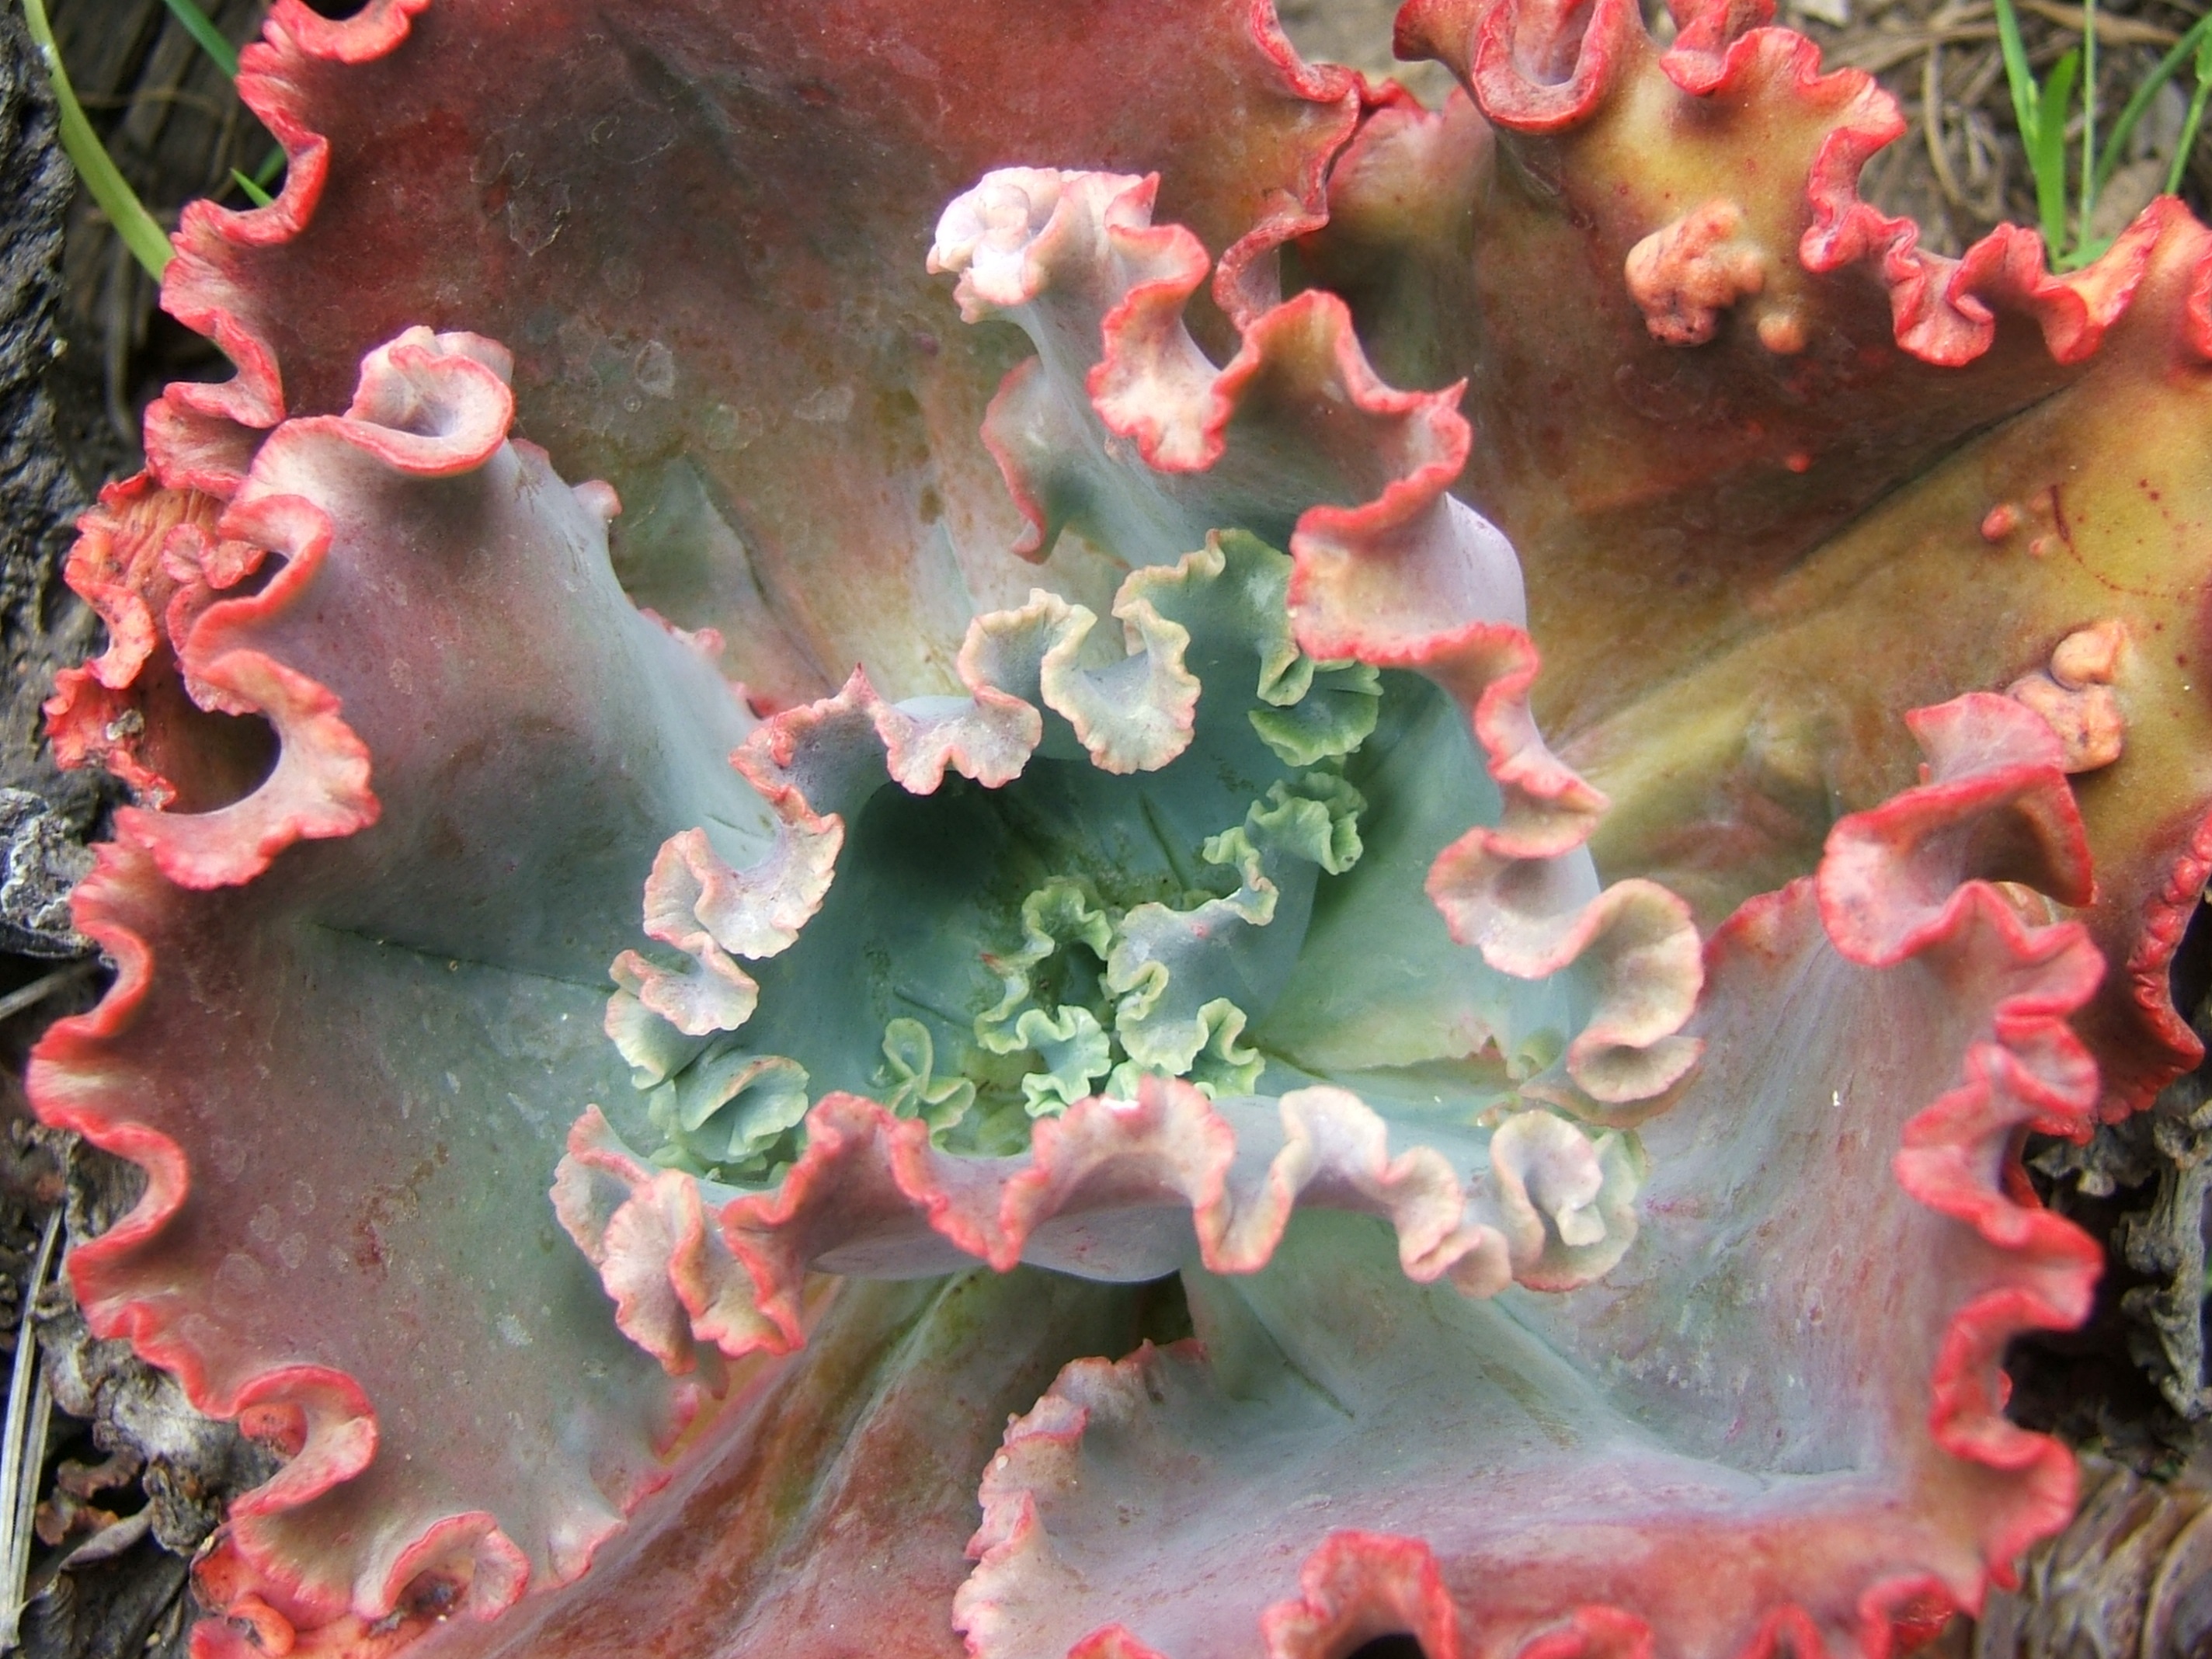
plant, leaf, flower, underwater, red, produce, autumn, succulent, fish, coral, invertebrate, echeveria, marine biology